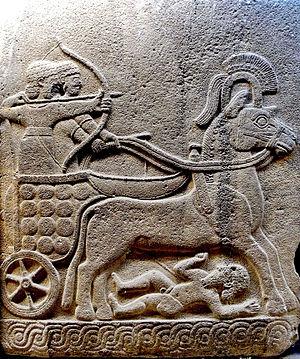
bas-relief Hittite